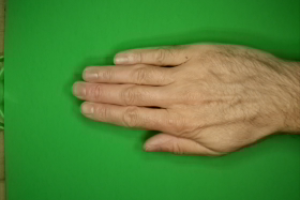
Label: paper